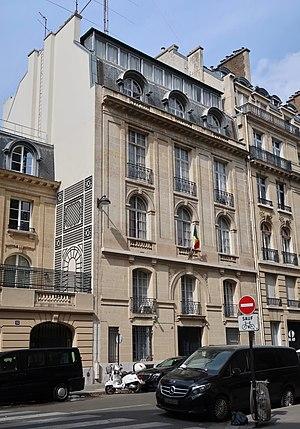
Ambassade du Sénégal en France, 14 avenue Robert-Schuman (Paris, 7e).
Voici les représentations diplomatiques du Sénégal à l'étranger :
L'ambassade du Sénégal en France est la représentation diplomatique de la République du Sénégal auprès de la République française, depuis que le Sénégal est indépendant de la France. Elle est située au 14 avenue Robert-Schuman, dans le 7ᵉ arrondissement de Paris, la capitale du pays. Son ambassadeur est, depuis 2019, El Hadji Magatte Seye, également accrédité à Monaco et à Andorre.